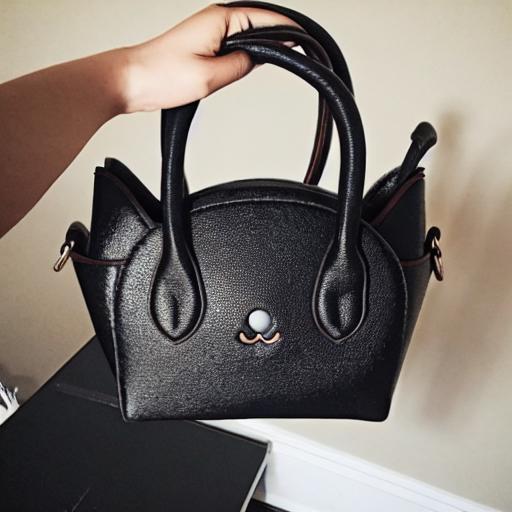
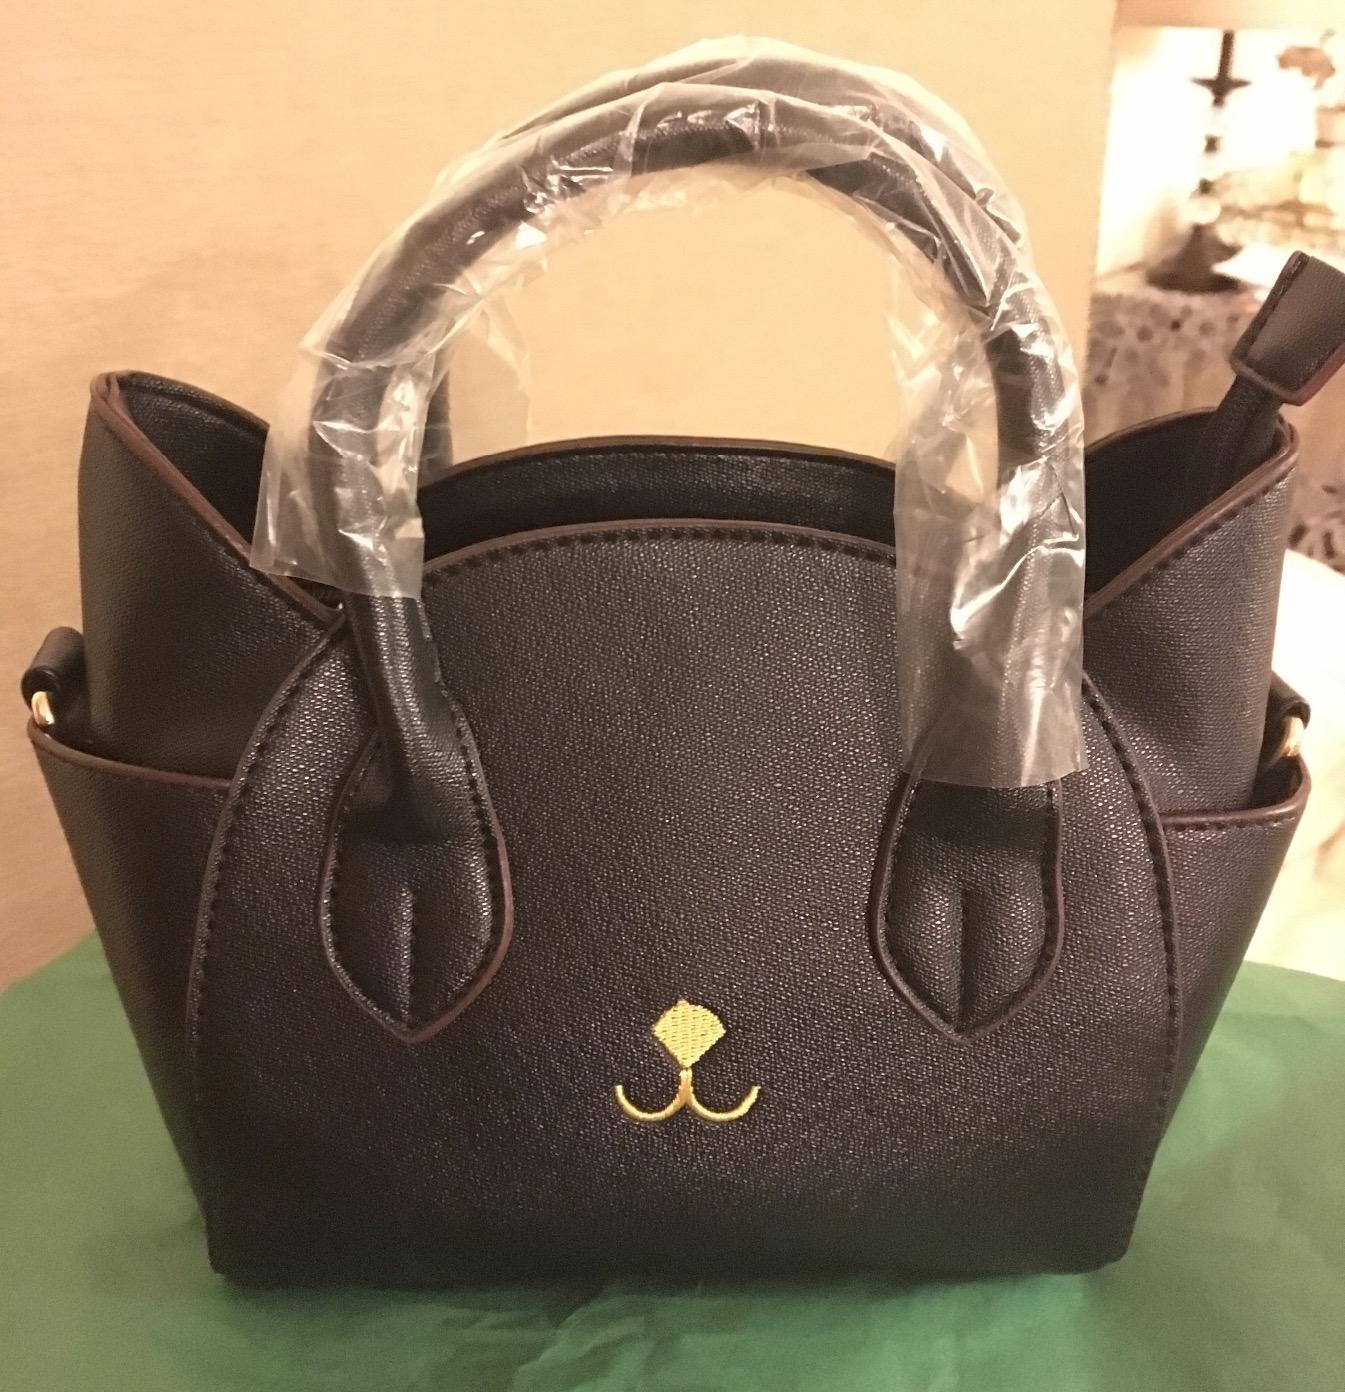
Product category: accessories_handbag
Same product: no